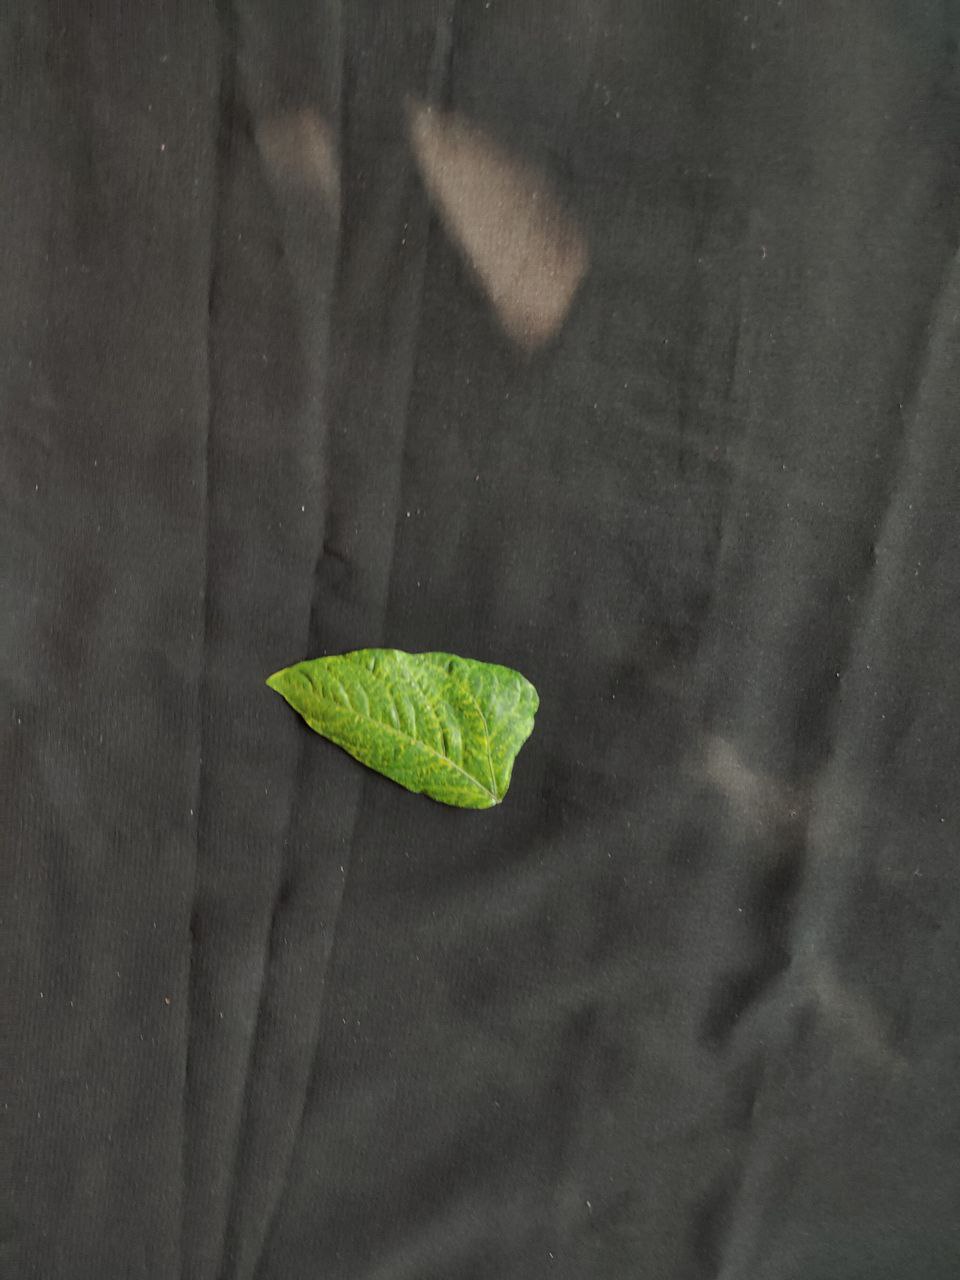
Crop: cowpea
Leaf condition: Mosaic Virus